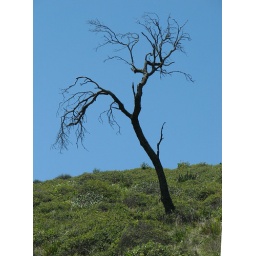
I found this lonely tree at the top of a hill near one of the beaches in Royal National Park.